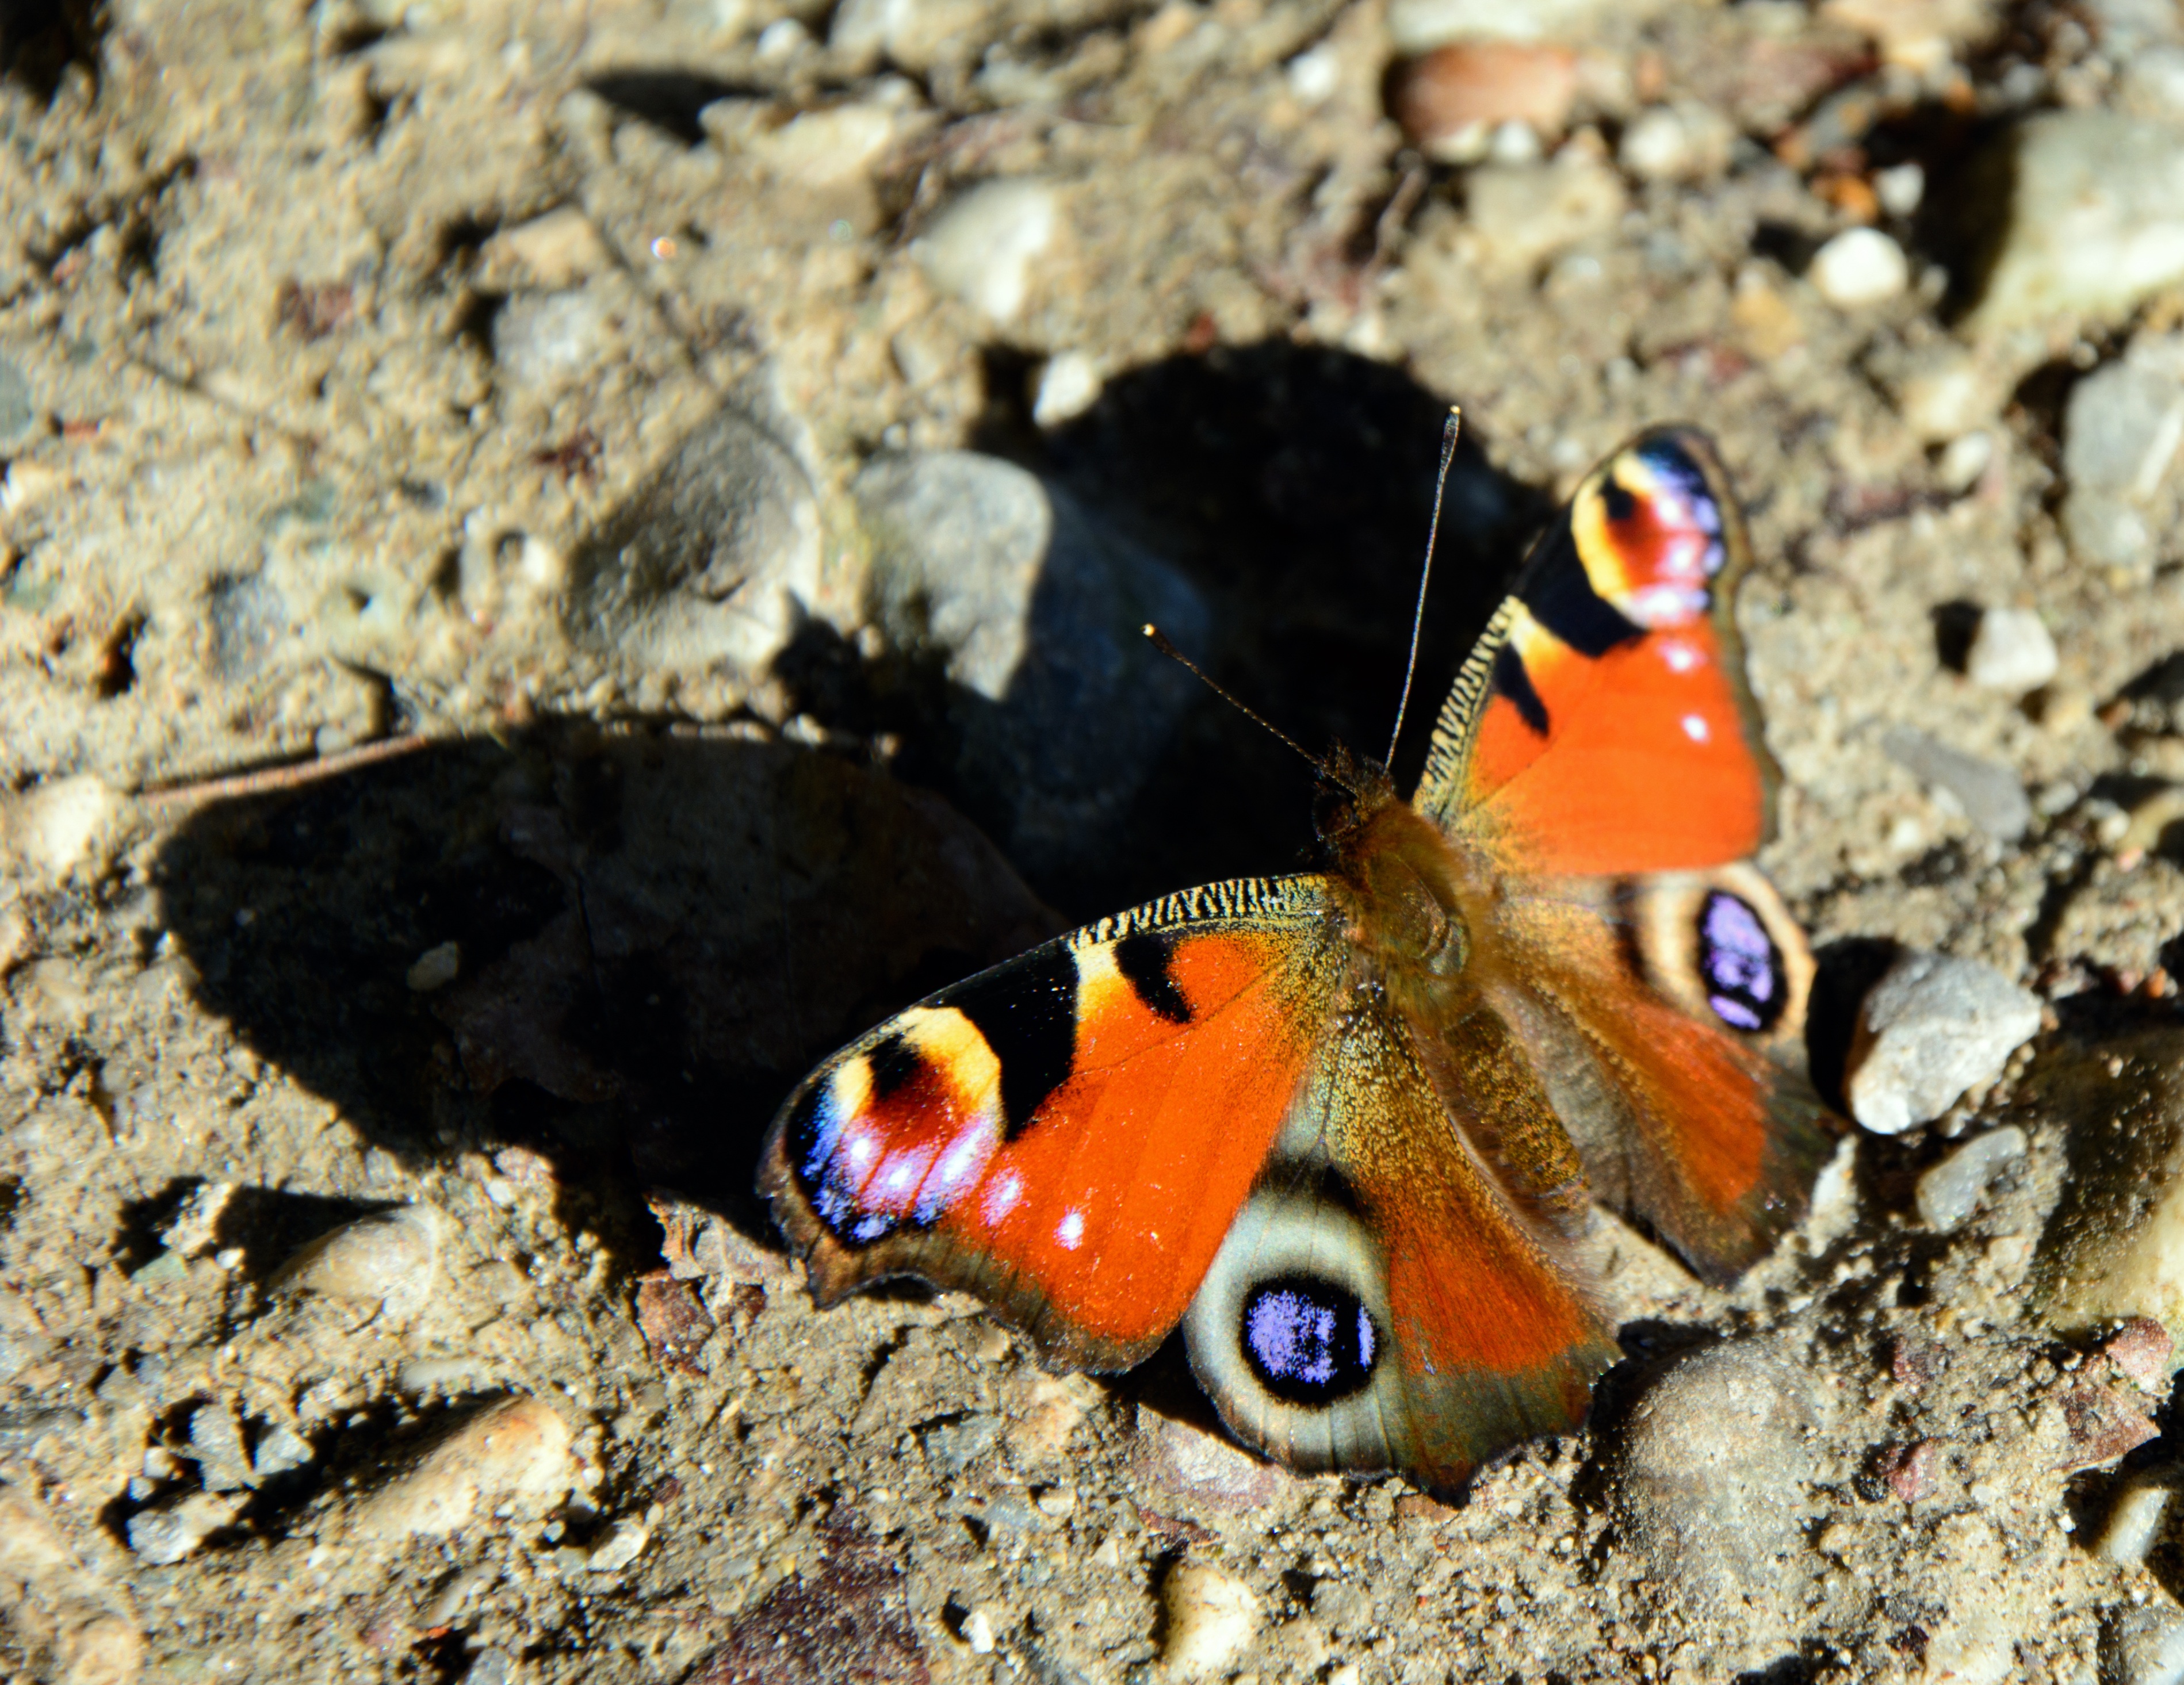
nature, photography, flower, wildlife, insect, biology, shadow, butterfly, close, fauna, invertebrate, peacock, close up, macro photography, peacock butterfly, marine biology, moths and butterflies